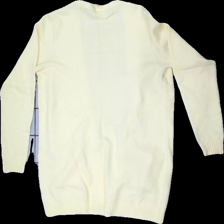
View: back
Type: Sweater
Category: Ladies
Brand: Not in the list
Brand text on label: Vila
Colors: Yellow
Material: 83% viscose, 17% polyester
Cut: Long
Size: S
Season: Summer
Price range: 50-100
Recommended usage: Export
Description: Yellow sweater